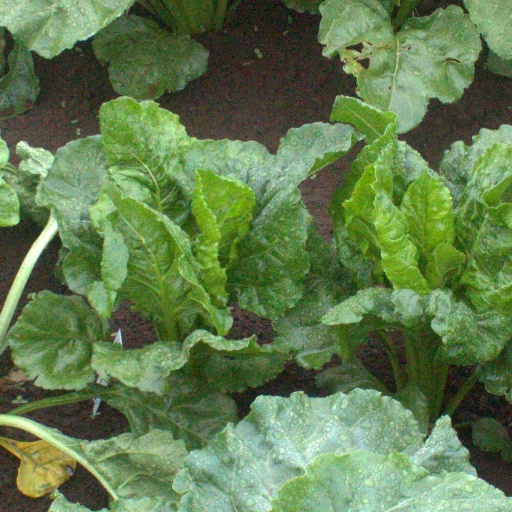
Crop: sugar beet